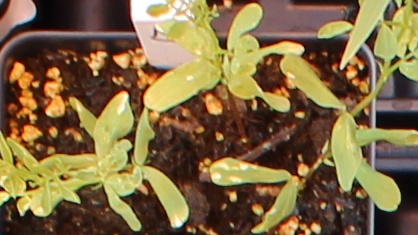
Label: Lentil